2010 Dakar Rally

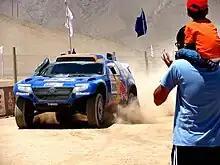
Nasser Al-Attiyah and Timo Gottschalk during the ninth stage; they finished second in the cars class, behind team-mates Carlos Sainz and Lucas Cruz.

The 2010 Dakar Rally was the 32nd running of the event. It was held in South America for the second successive time, and ran from 1 to 16 January. The Amaury Sport Organisation and the governments of Argentina and Chile agreed to a return to South America for the event in February 2009.